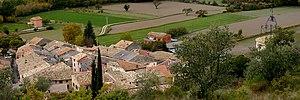
Ancien relais de diligence ( Establo, “petite écurie”) Estoublon a conservé une tour de l'Horloge, classée monument historique.